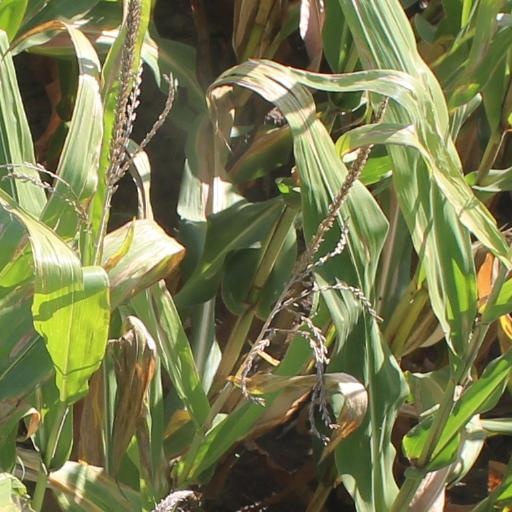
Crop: maize; corn